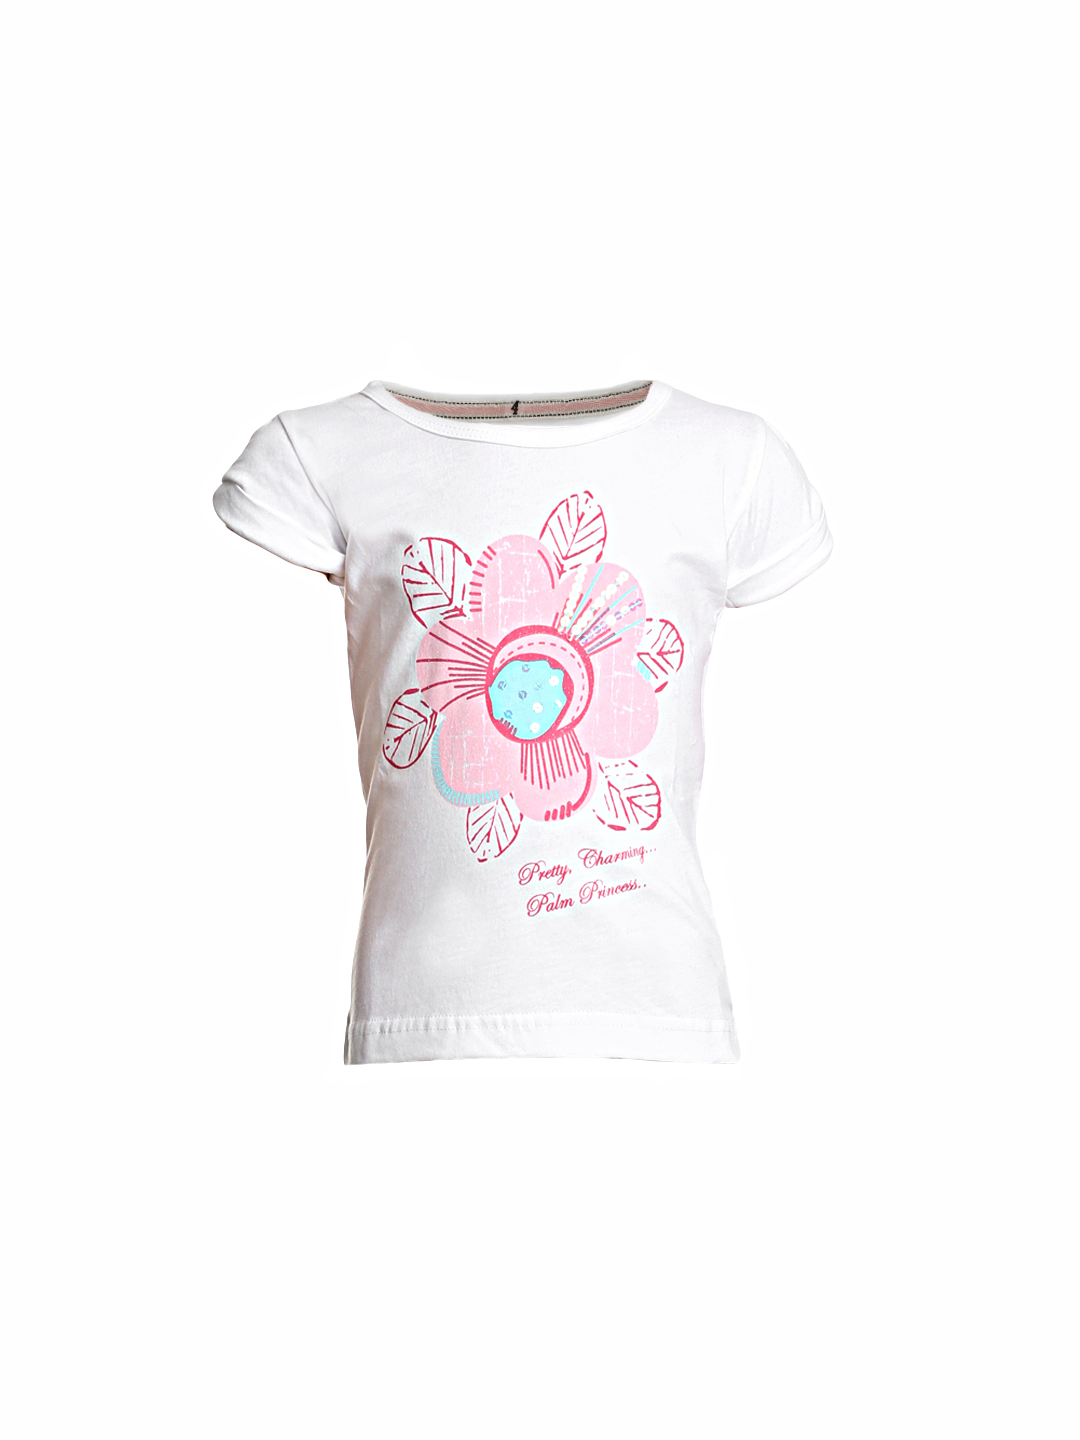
Gini and Jony Girls Printed White Top
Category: Apparel / Topwear / Tops
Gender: Girls
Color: White
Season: Summer 2012
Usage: Casual